Charlotte Ah Tye Chang

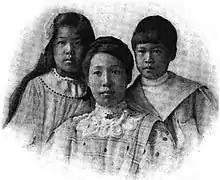
Charlotte Ah Tye Chang and her children, Ora and Oliver, from a 1909 publication.

Charlotte Ah Tye married Chinese-born lawyer Hong Yen Chang in 1897, in San Francisco. They had two children, Ora Ivy Chang (1898-1929) and Oliver Carrington Chang (1900-1973). In 1906, Charlotte Chang and her two children survived the great San Francisco earthquake, staying with friends and helping with church relief efforts in Oakland.